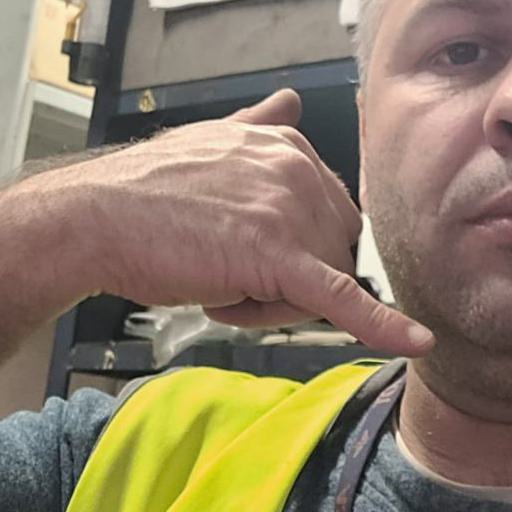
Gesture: call